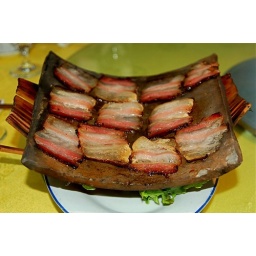
at a protein rich lunch with friends at the old governor's house, near the bird and flower market, Kunming, Yunnan